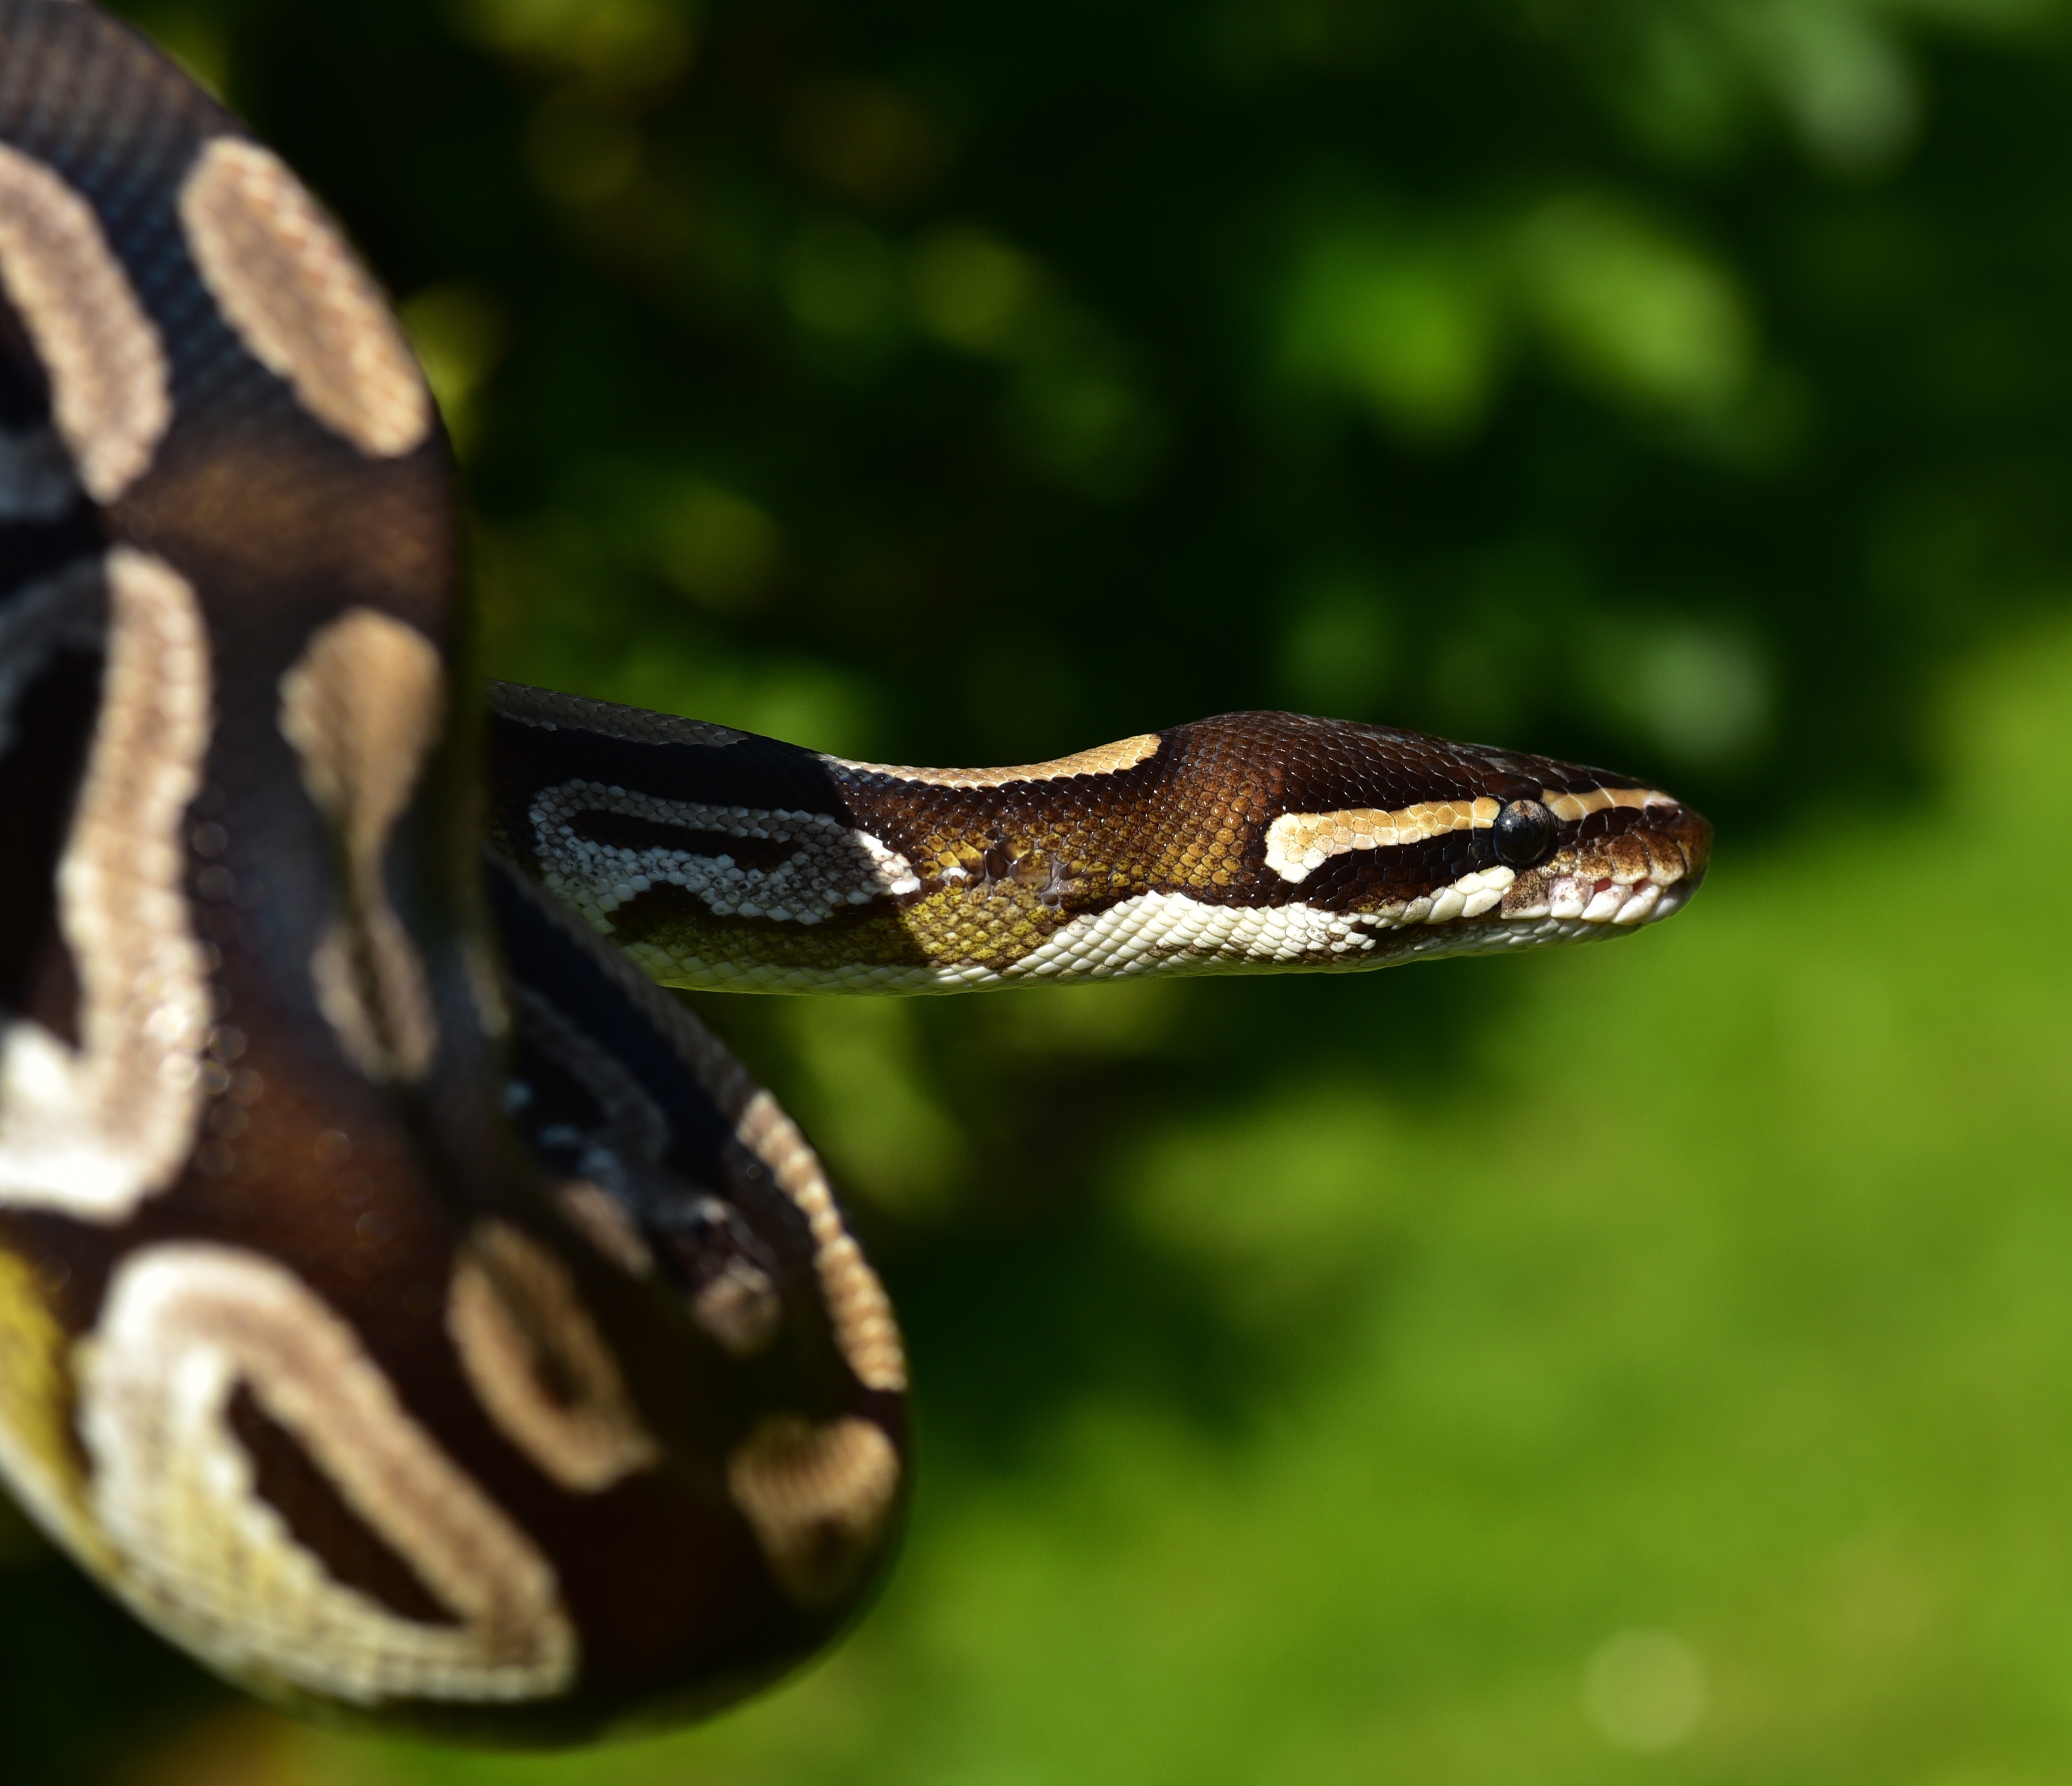
outdoor, wildlife, brown, reptile, close, fauna, close up, head, snake, vertebrate, beauty, exotic, mojave, serpent, constrictor, macro photography, non toxic, boa, python regius, ball python, garter snake, colubridae, ballpyhton, boa constrictor, scaled reptile, boas, hognose snake